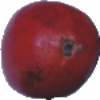
Label: pomegranate